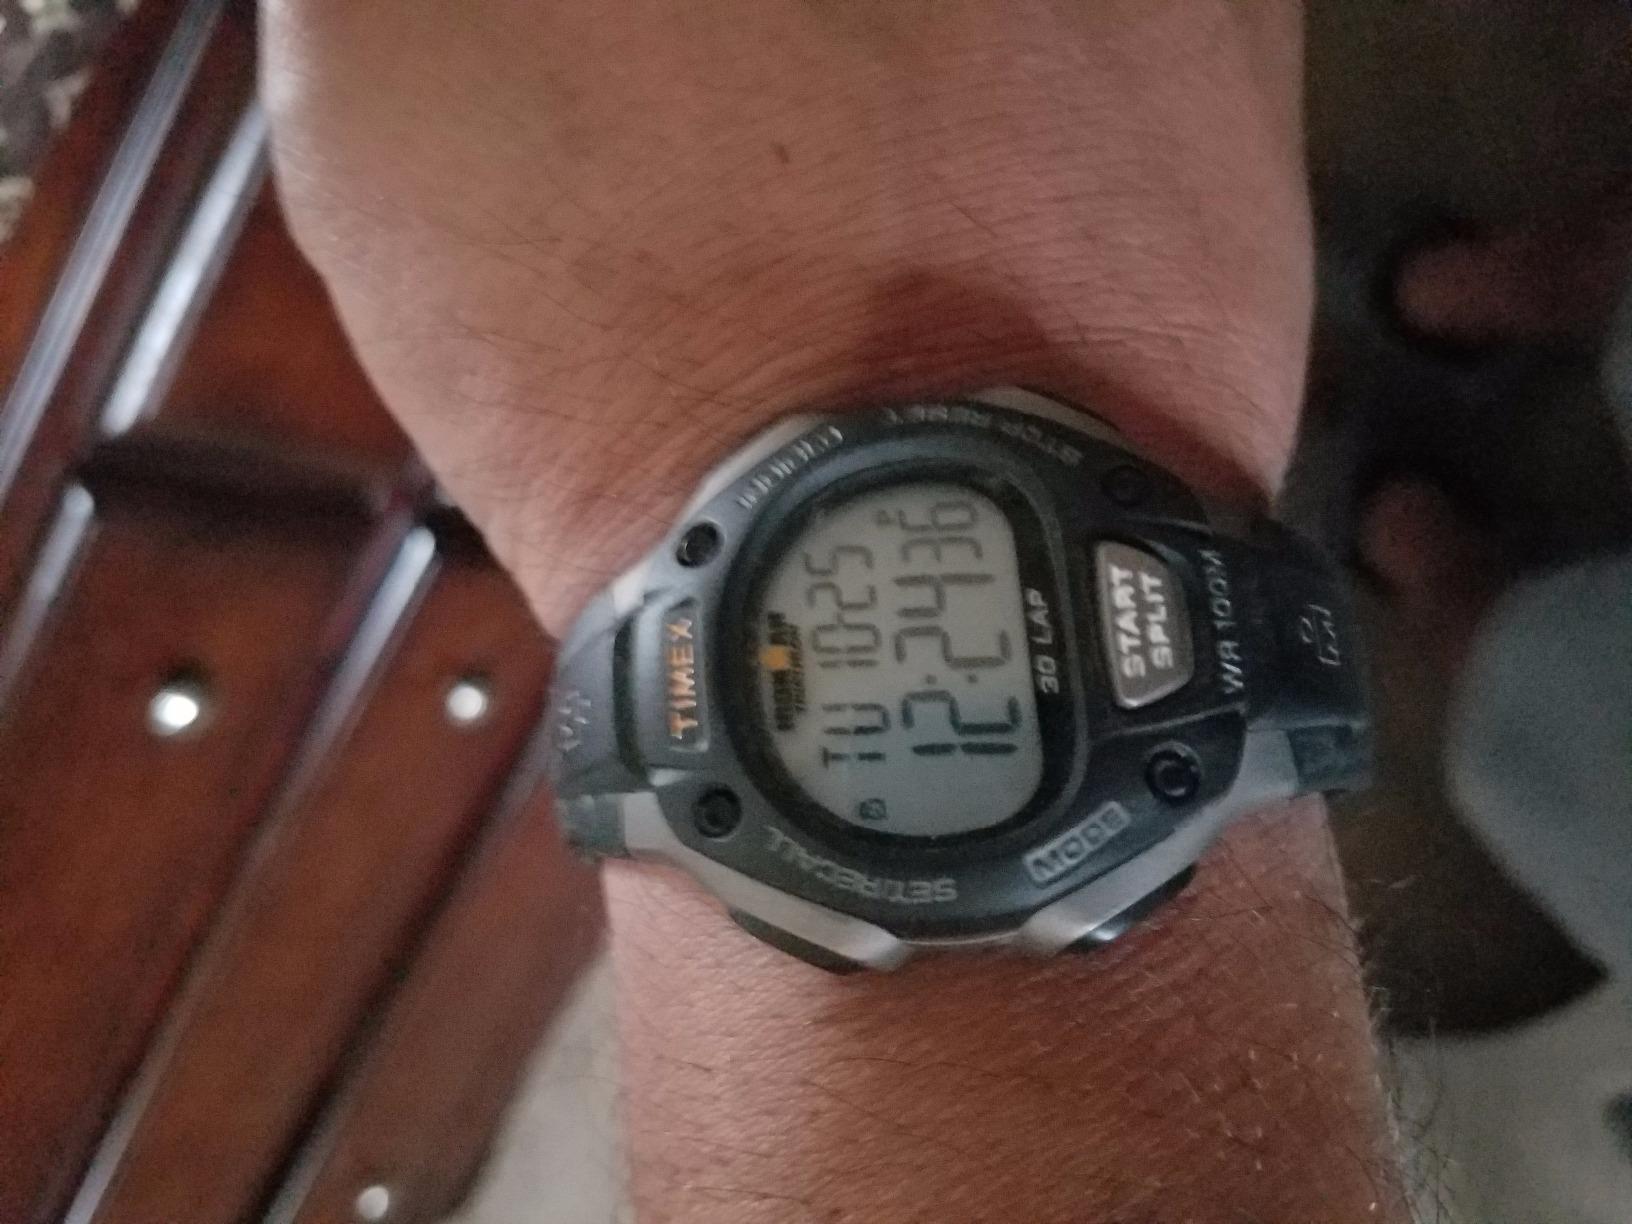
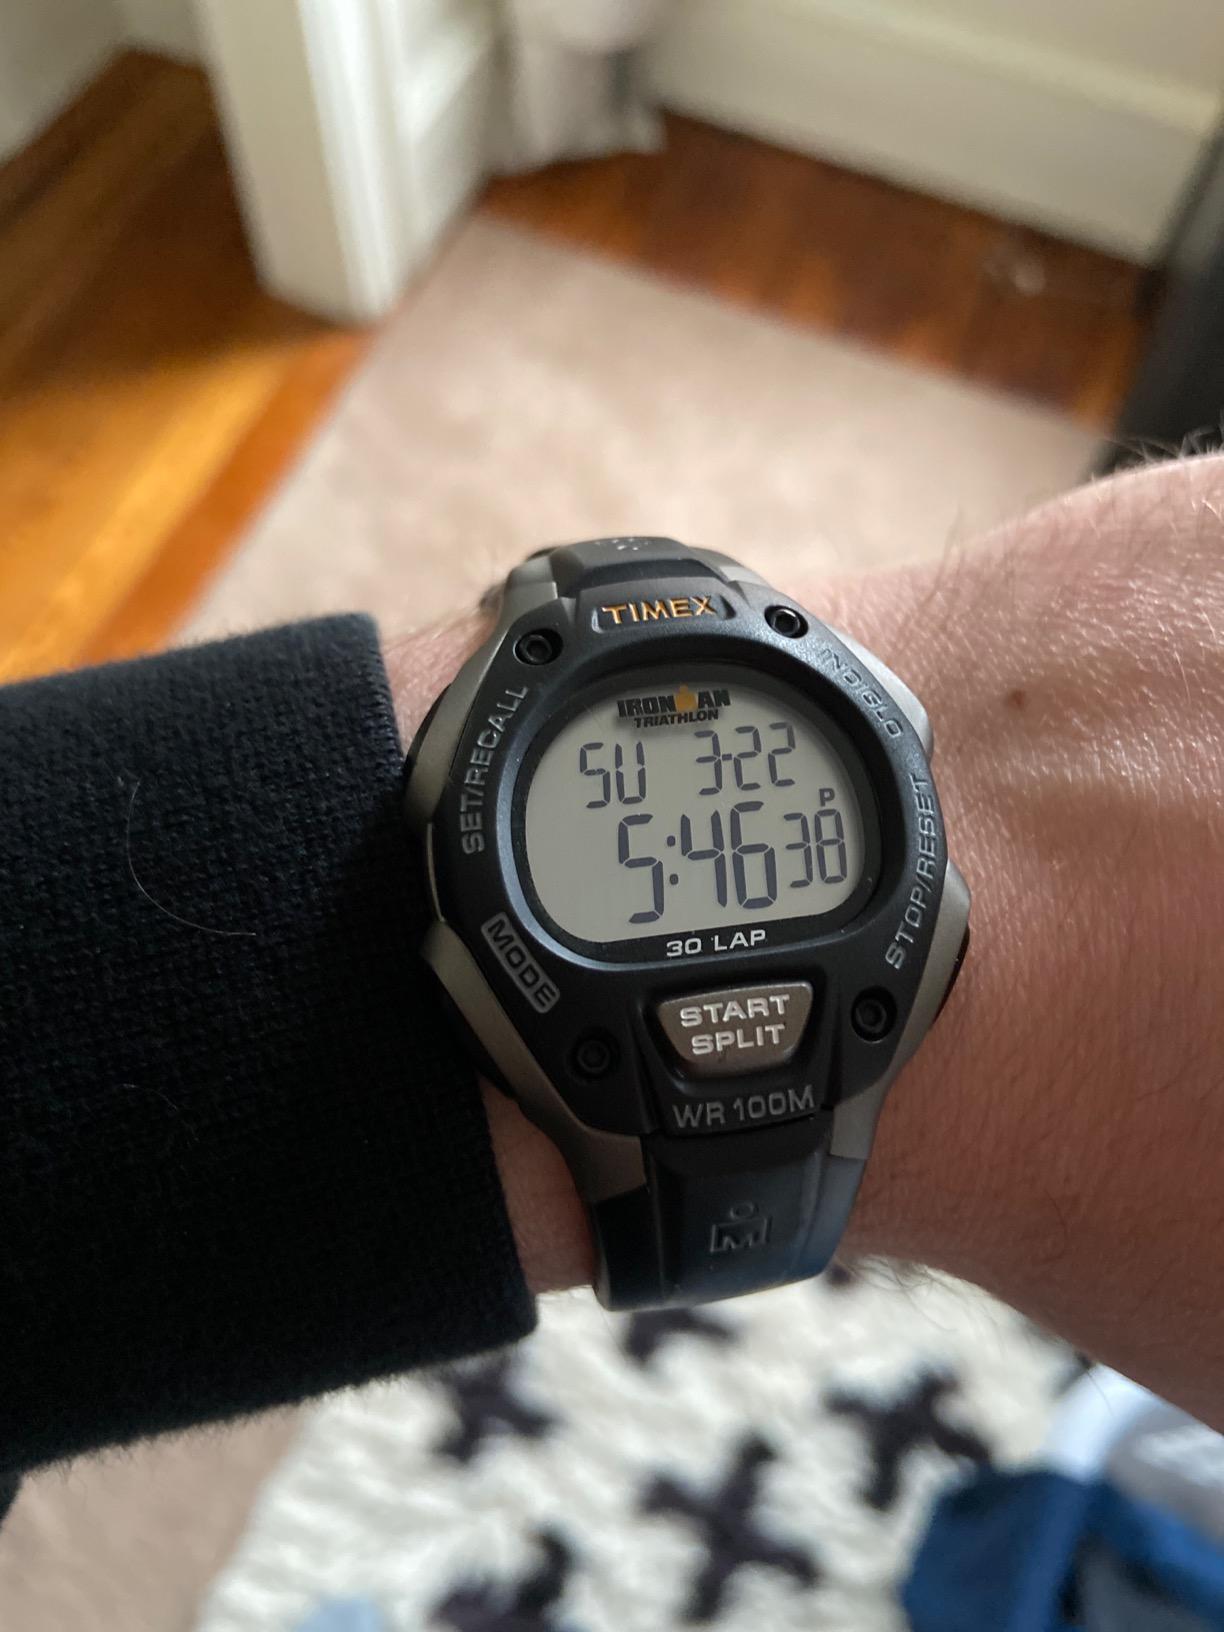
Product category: accessories_watch
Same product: yes